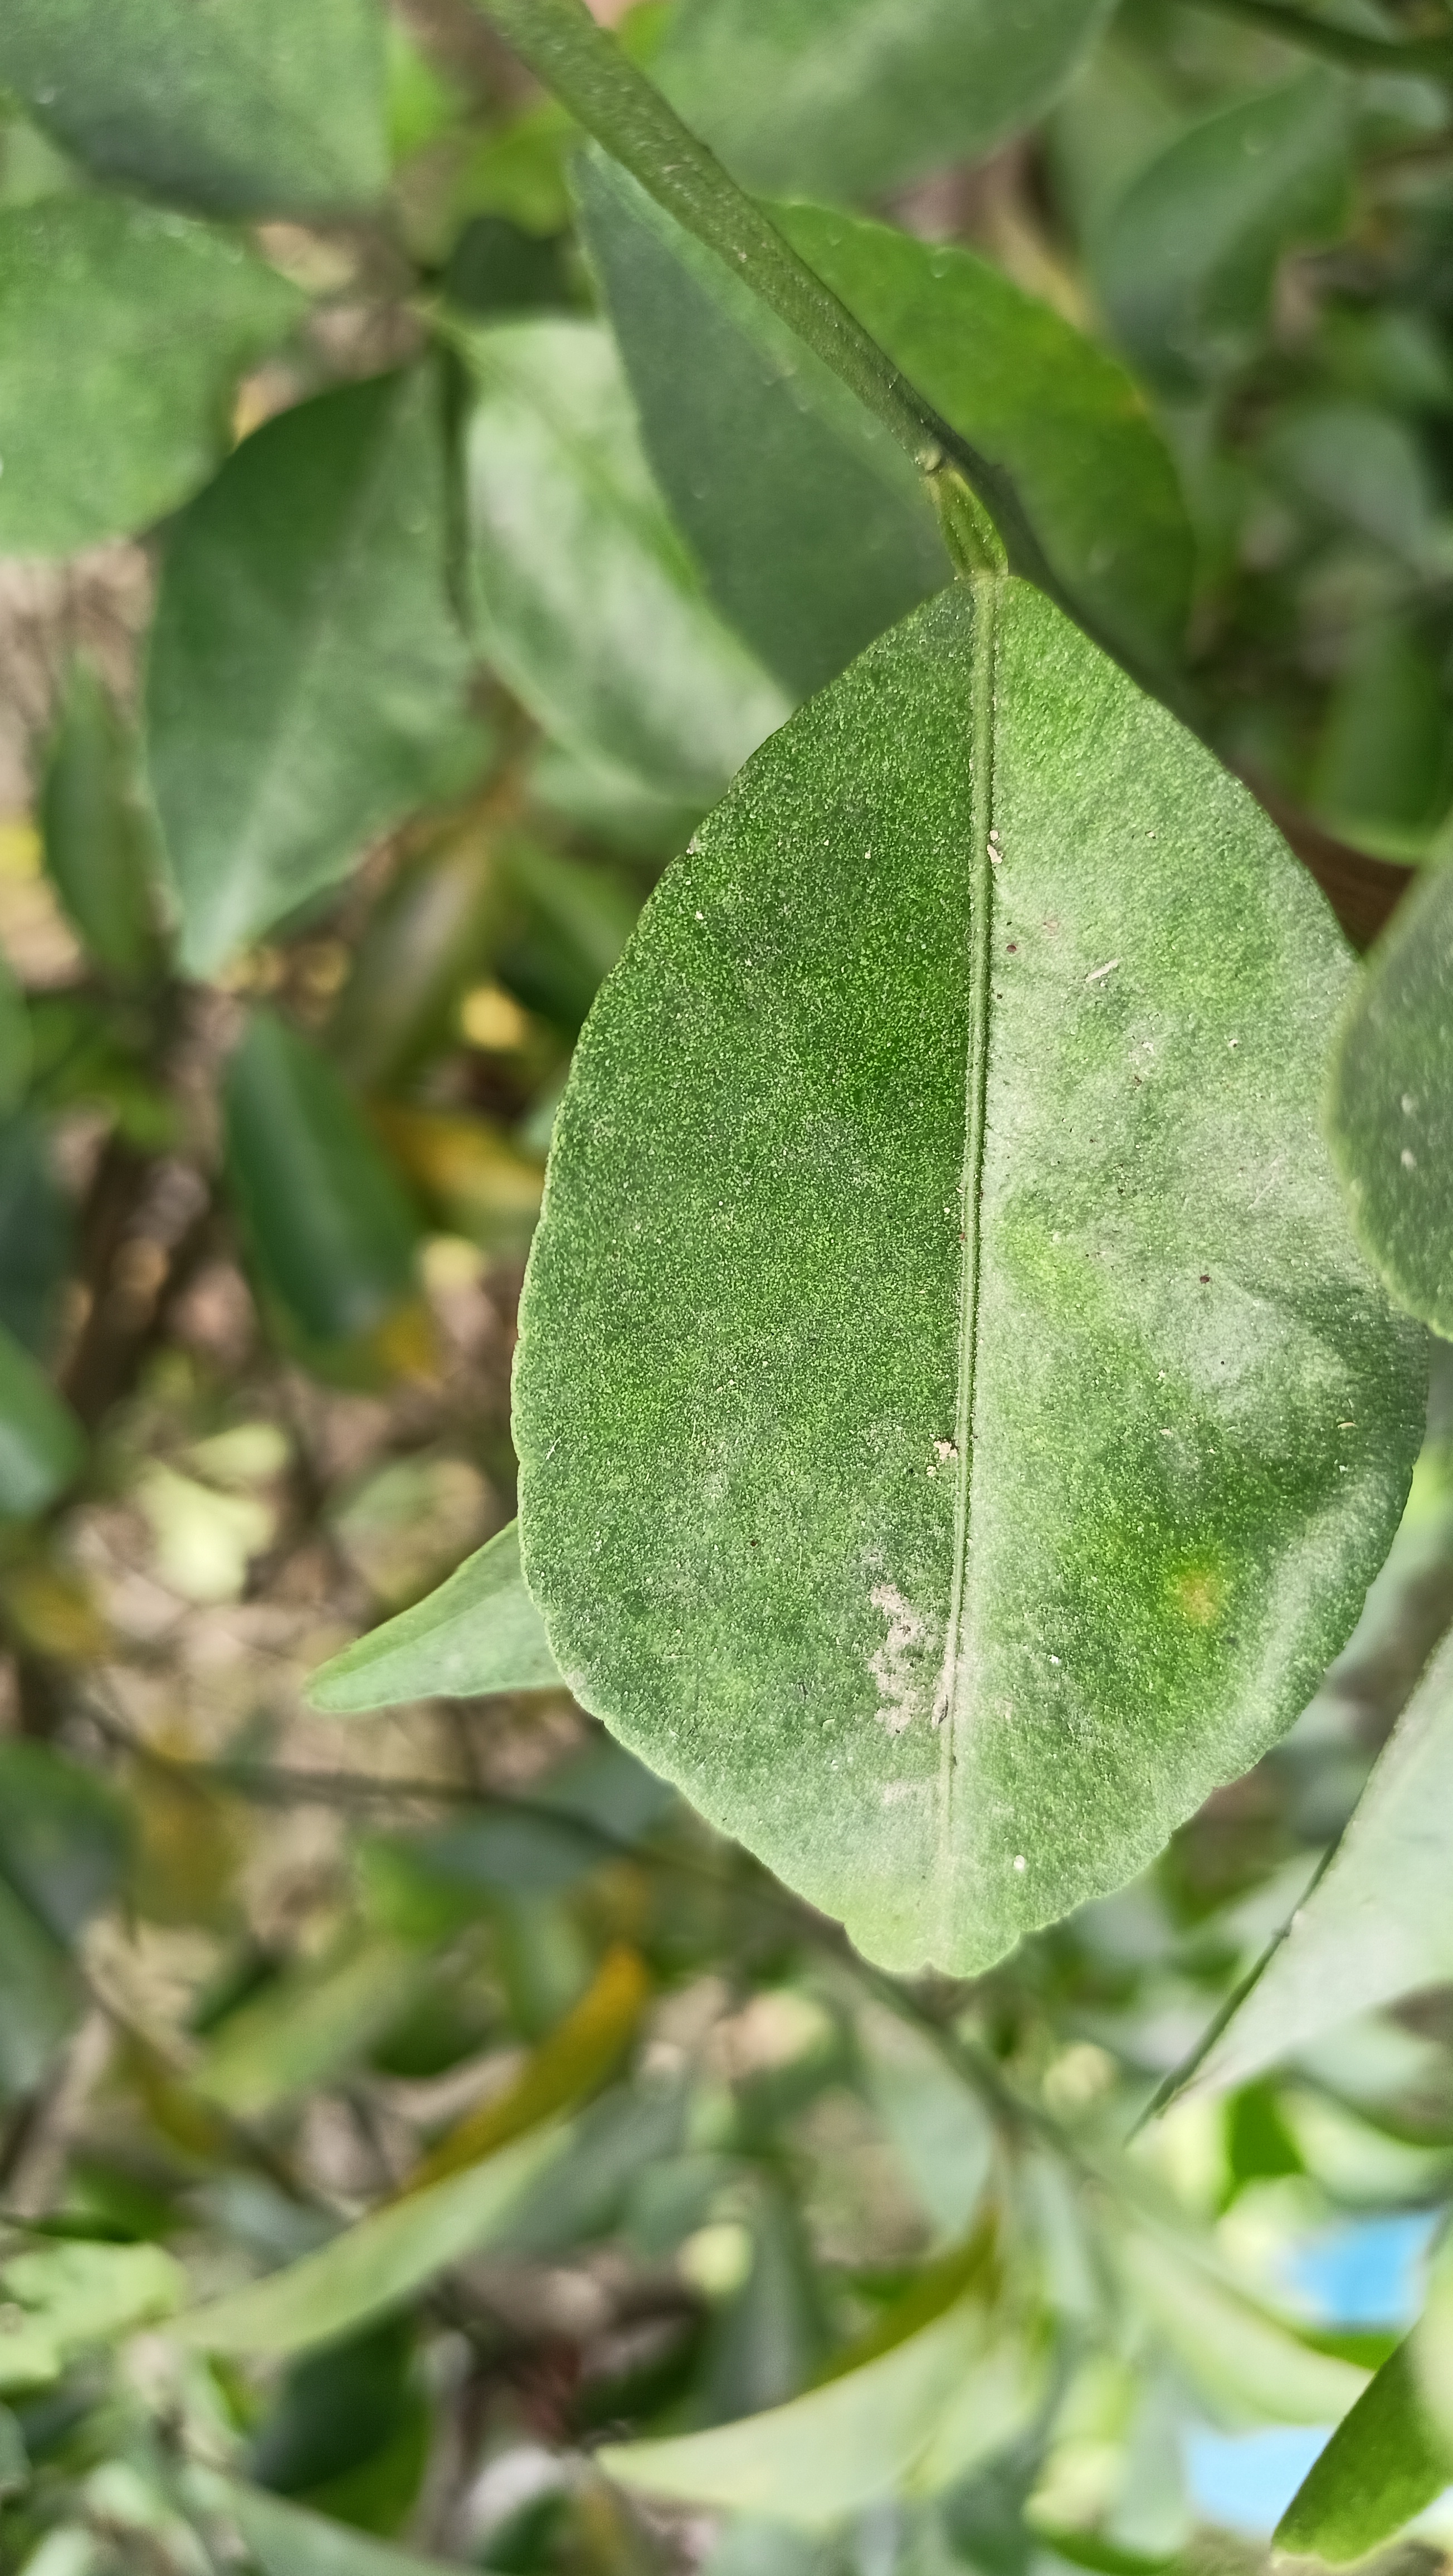
Mandarin leaf variety: China Mishti